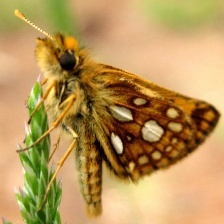
Species: CHECQUERED SKIPPER